Tregew

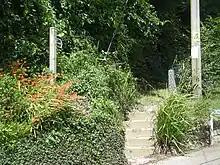
Footpath to Tregew

Tregew is a hamlet north of Flushing, Cornwall, England, United Kingdom.